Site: brandenburg
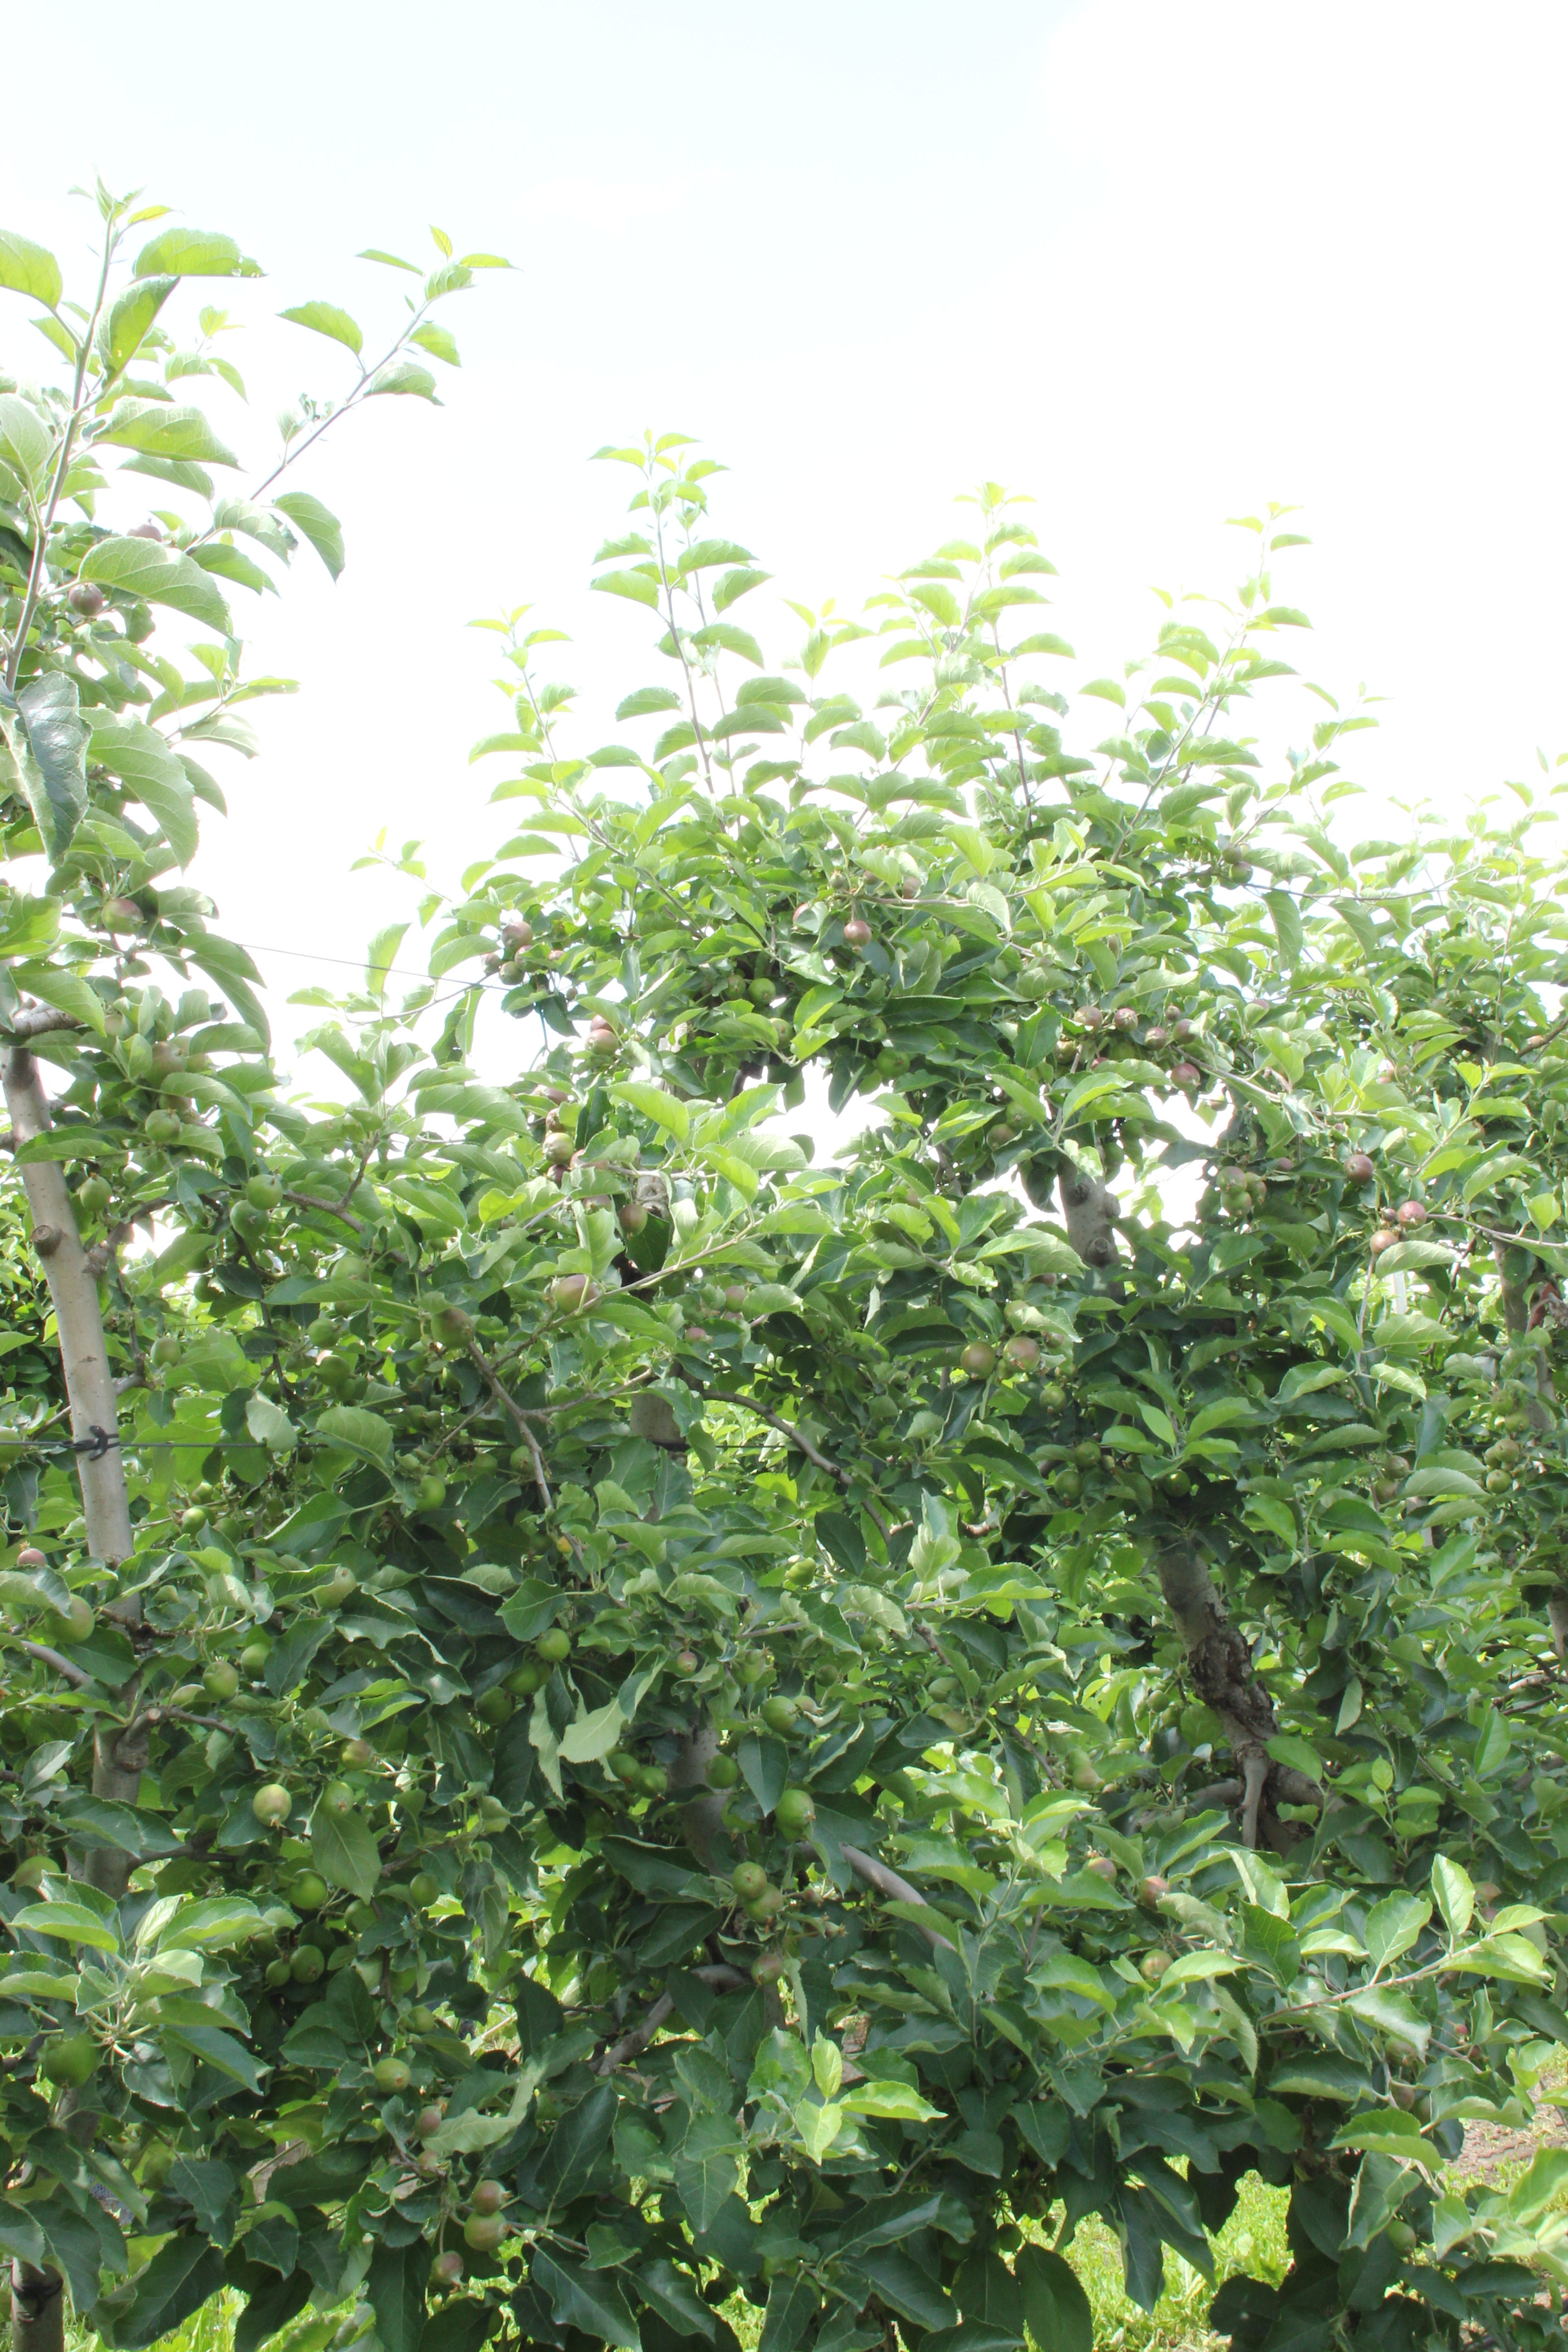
Growth stage (BBCH 73): Development of fruit